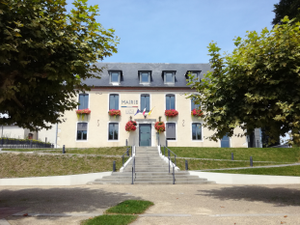
Photo de la Mairie de Serres-Castet
Serres-Castet est une commune française située dans le département des Pyrénées-Atlantiques, en région Nouvelle-Aquitaine. Le gentilé est Serrois et Serroise.
La mairie, est l'appareil administratif d'une ville ou commune qui est logée dans le bâtiment qu'on appelle hôtel de ville, aussi maison communale, maison commune ou bureau communal. Par extension, dans les plus petite ville on appelle souvent ce bâtiment mairie.